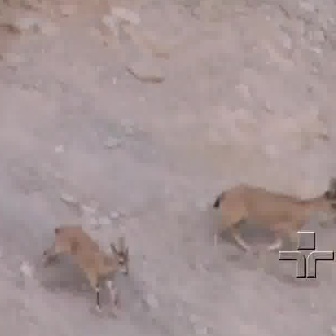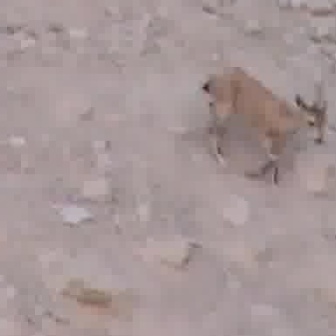
  Please identify the target specified by the bounding box [38,223,129,314] in the first image and locate it in the second image. Return the coordinates in [x_min,y_min,x_max,y_max] format.
Answer: [199,62,329,192]